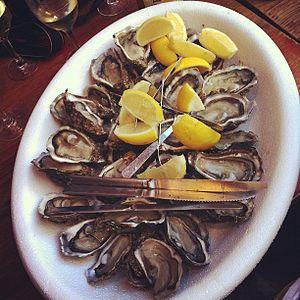
Huîtres du Cap Ferret
Le Tour de Gaule d’Astérix est le cinquième album de bande dessinée de la série de René Goscinny et Albert Uderzo Astérix, prépublié dans Pilote du nᵒ 172 au nᵒ 213 et publié en album en 1965. Cet album, tiré originellement à 60 000 exemplaires, raconte l’histoire d’Astérix et Obélix qui font le tour de plusieurs villes de Gaule.
L'ostréiculture est, après le tourisme, l'activité économique dominante sur le bassin d'Arcachon. Le bassin d'Arcachon est l'un des principaux centre ostréicole de France, on y élève l’huître creuse.